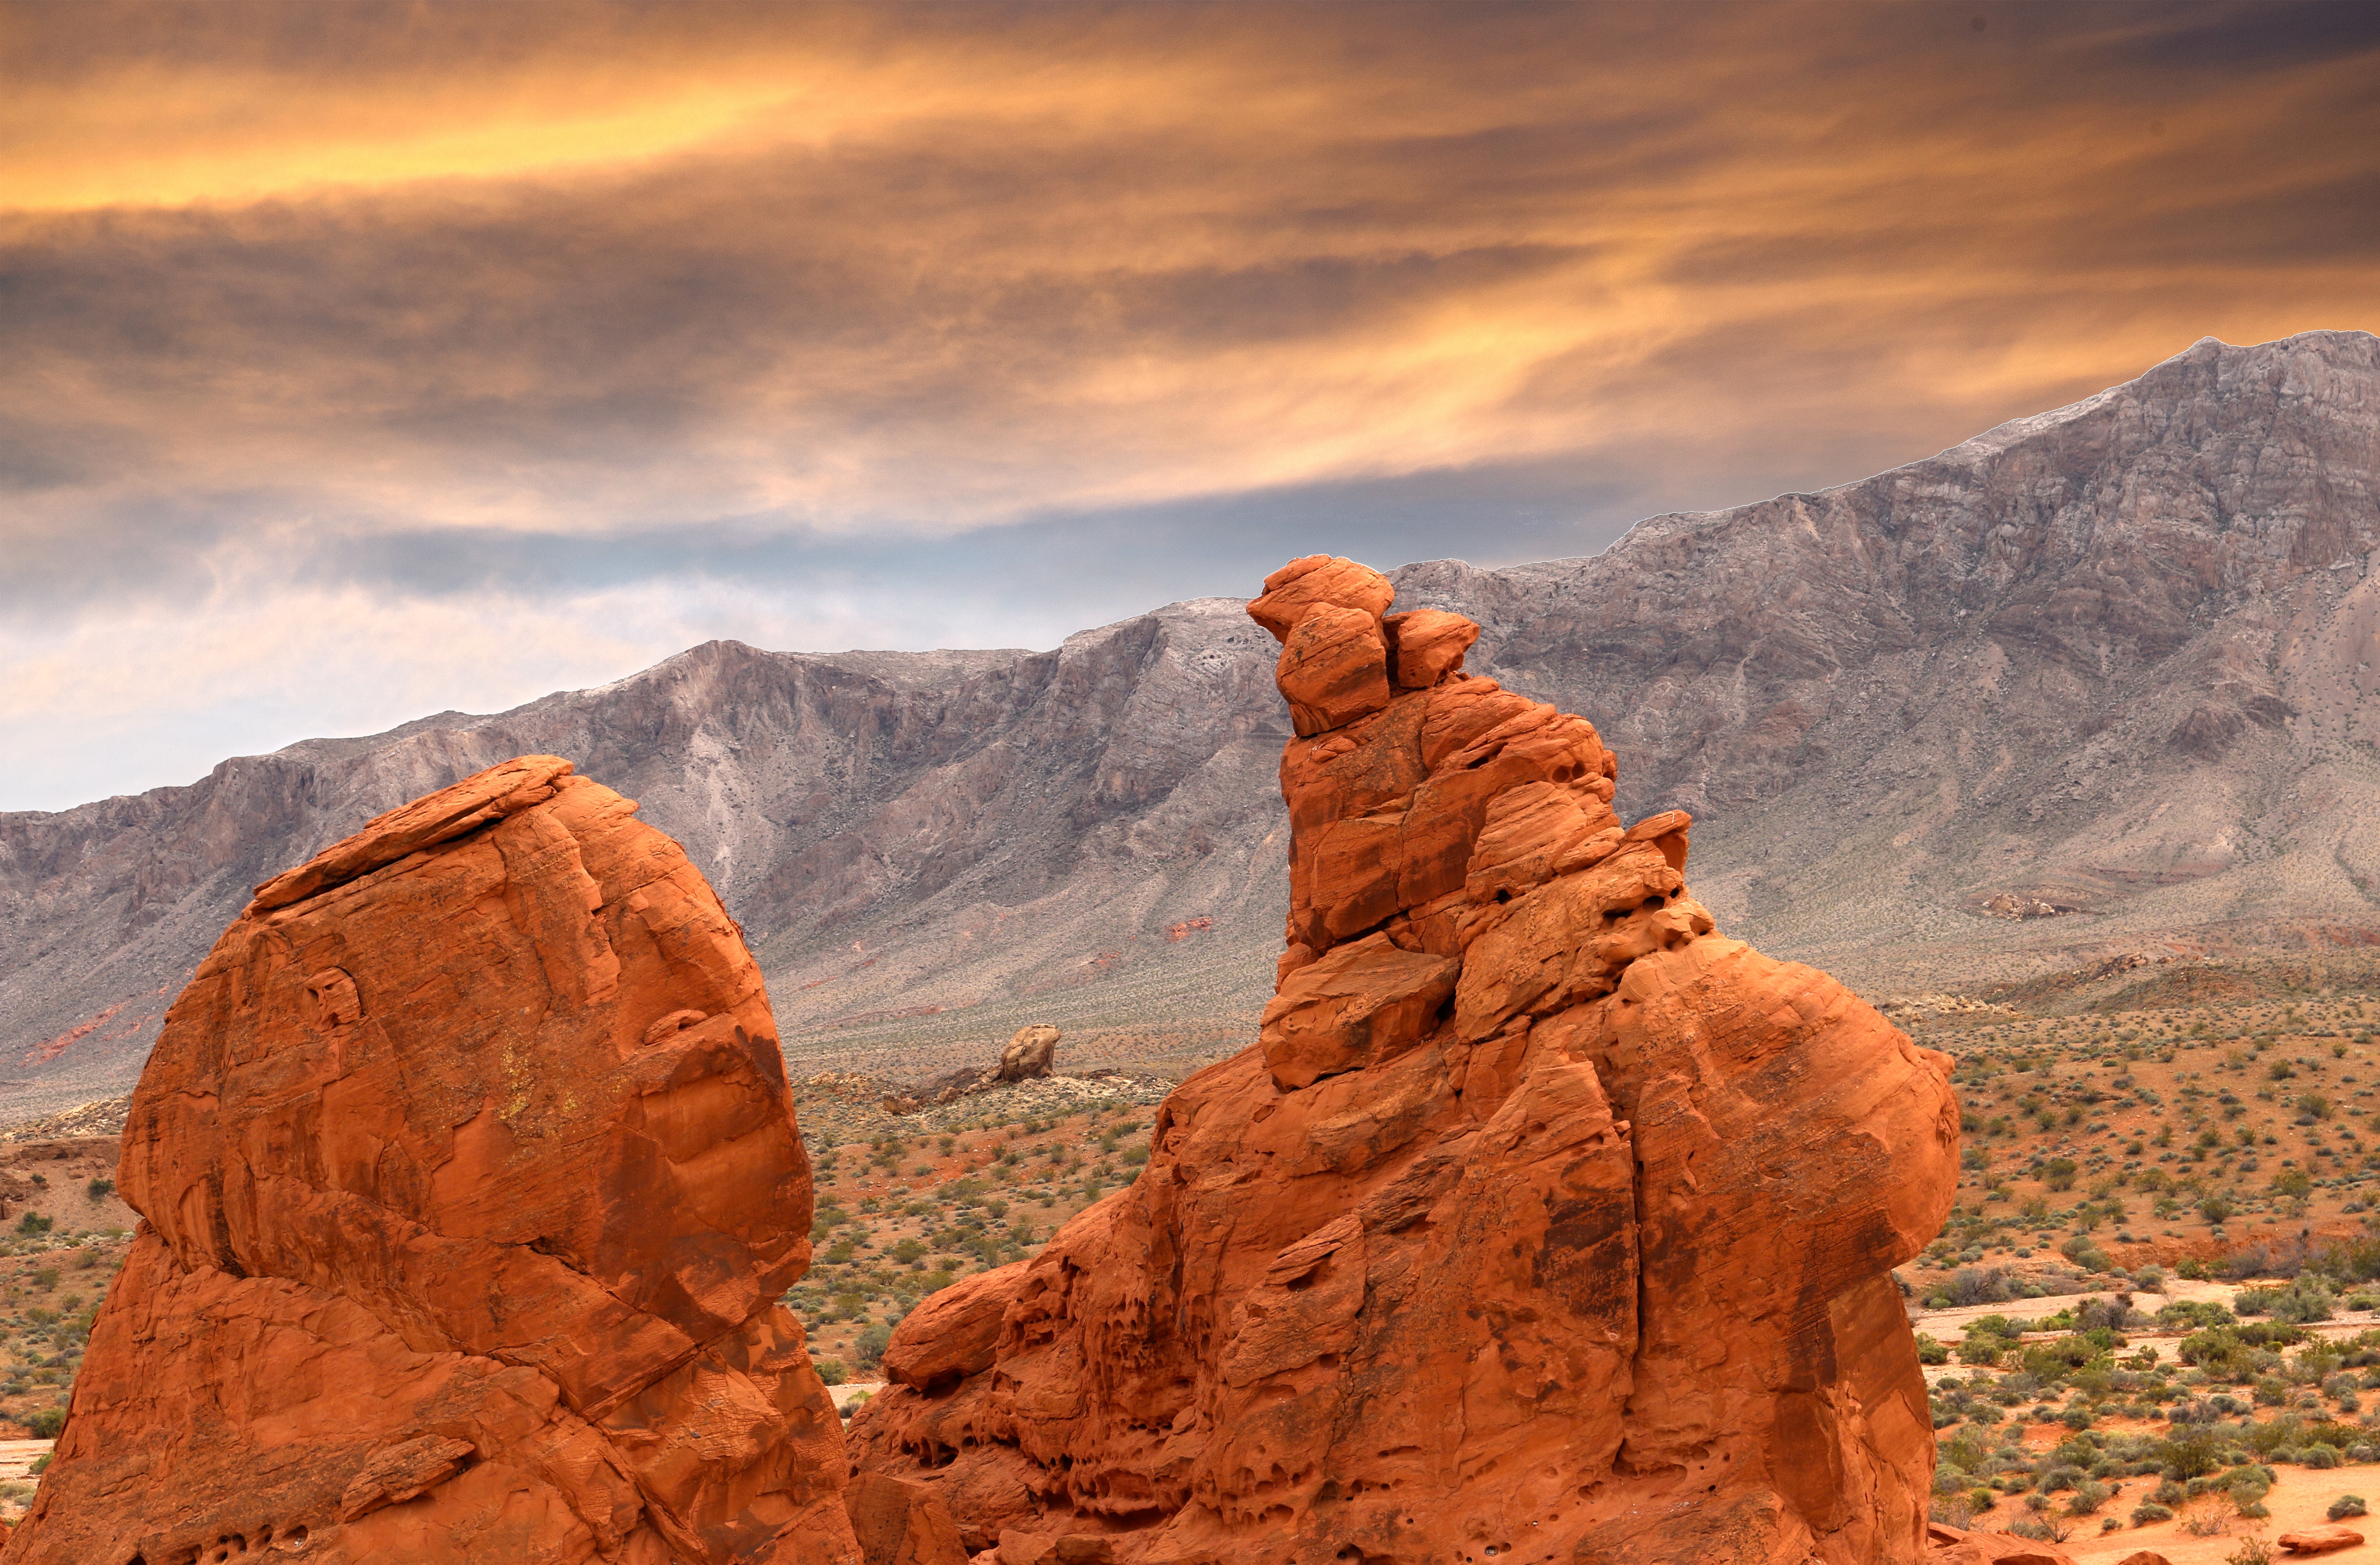
landscape, nature, rock, wilderness, mountain, arid, desert, valley, mountain range, stone, travel, formation, arch, red, scenic, natural, park, fire, canyon, tourism, national park, outdoors, west, geology, badlands, plateau, nevada, vibrant, southwest, destination, wadi, butte, las vegas, landform, red rocks, valley of fire, natural environment, geographical feature, mountainous landforms